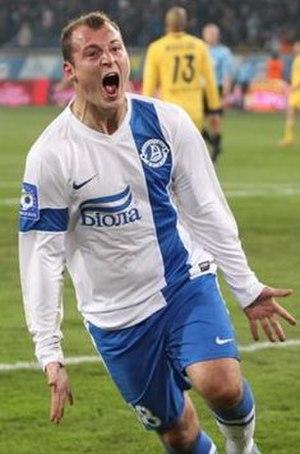
L'équipe d'Ukraine de football est la sélection de joueurs ukrainien représentant le pays lors des compétitions internationales de football masculin, sous l'égide de la Fédération d'Ukraine de football.